Bolshoy Moskvoretsky Bridge

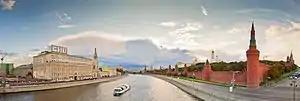
View to Moskva river from Bolshoy Moskvoretsky Bridge

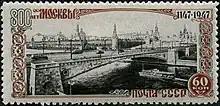
The bridge on a 1947 stamp, marking the 800th anniversary of Moscow's foundation

In 1935–1938, all the bridges in town centre Moscow were replaced with high capacity ones. Moskvoretsky Bridge was the first to be completed, and was the only concrete bridge of the 1930s. The bridge was placed at the narrowest point of the Moskva River, west of its predecessor; as a result, blocks of Zaryadye and Balchug were razed to make way for construction.